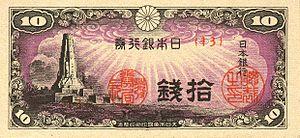
Hakkō ichiu est un slogan politique de l'Empire du Japon utilisé de la guerre sino-japonaise à la Seconde Guerre mondiale et popularisé dans un discours du Premier ministre du Japon Fumimaro Konoe le 8 janvier 1940.